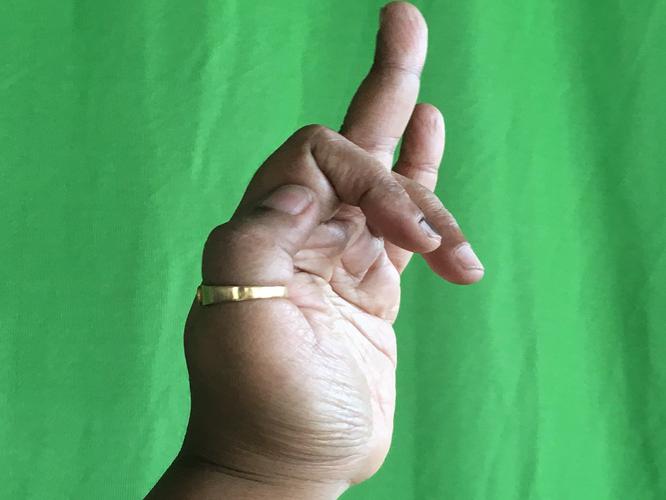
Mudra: Shukatundam
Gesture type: single_hand